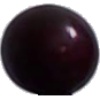
Label: cherry_wax_black